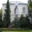
Label: house